Pluto (mythology)

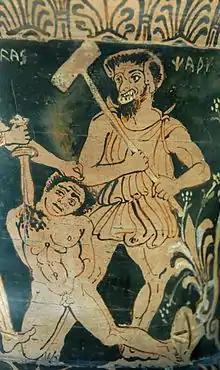
Etruscan Charun presiding over an execution

No ancient image of the ruler of the underworld can be said with certainty to show him with a bident, though the ornamented tip of his scepter may have been misunderstood at times as a bident. In the Roman world, the bident (from "bi-", "two" + "dent-", "teeth") was an agricultural implement. It may also represent one of the three types of lightning wielded by Jupiter, the Roman counterpart of Zeus, and the Etruscan Tinia. The later notion that the ruler of the underworld wielded a trident or bident can perhaps be traced to a line in Seneca's "Hercules Furens" ("Hercules Enraged"), in which Father Dis, the Roman counterpart of Pluto, uses a three-pronged spear to drive off Hercules as he attempts to invade Pylos. Seneca calls Dis the "Infernal Jove" or the "dire Jove" (the Jove who gives dire or ill omens, "dirae)", just as in the Greek tradition, "Plouton" is sometimes identified as a "chthonic Zeus." That the trident and bident might be somewhat interchangeable is suggested by a Byzantine scholiast, who mentions Poseidon being armed with a bident.